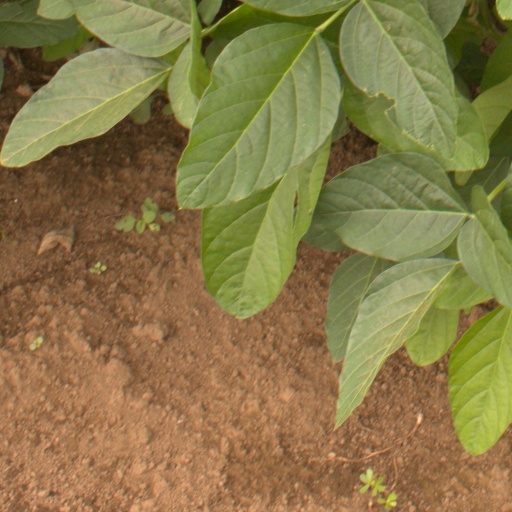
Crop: soybean